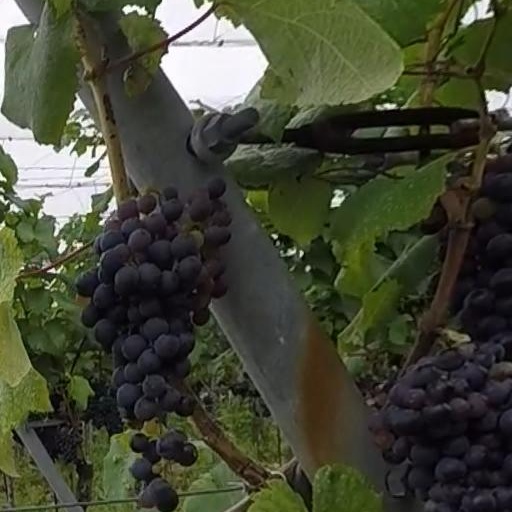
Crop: grape